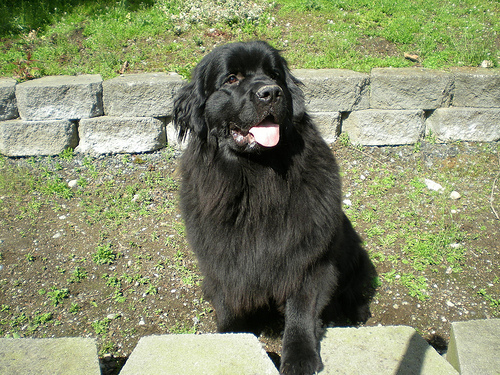
Breed: newfoundland